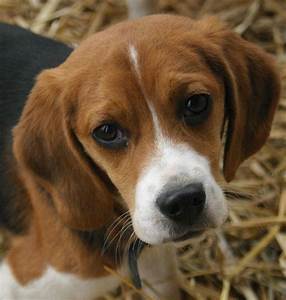
Label: dog